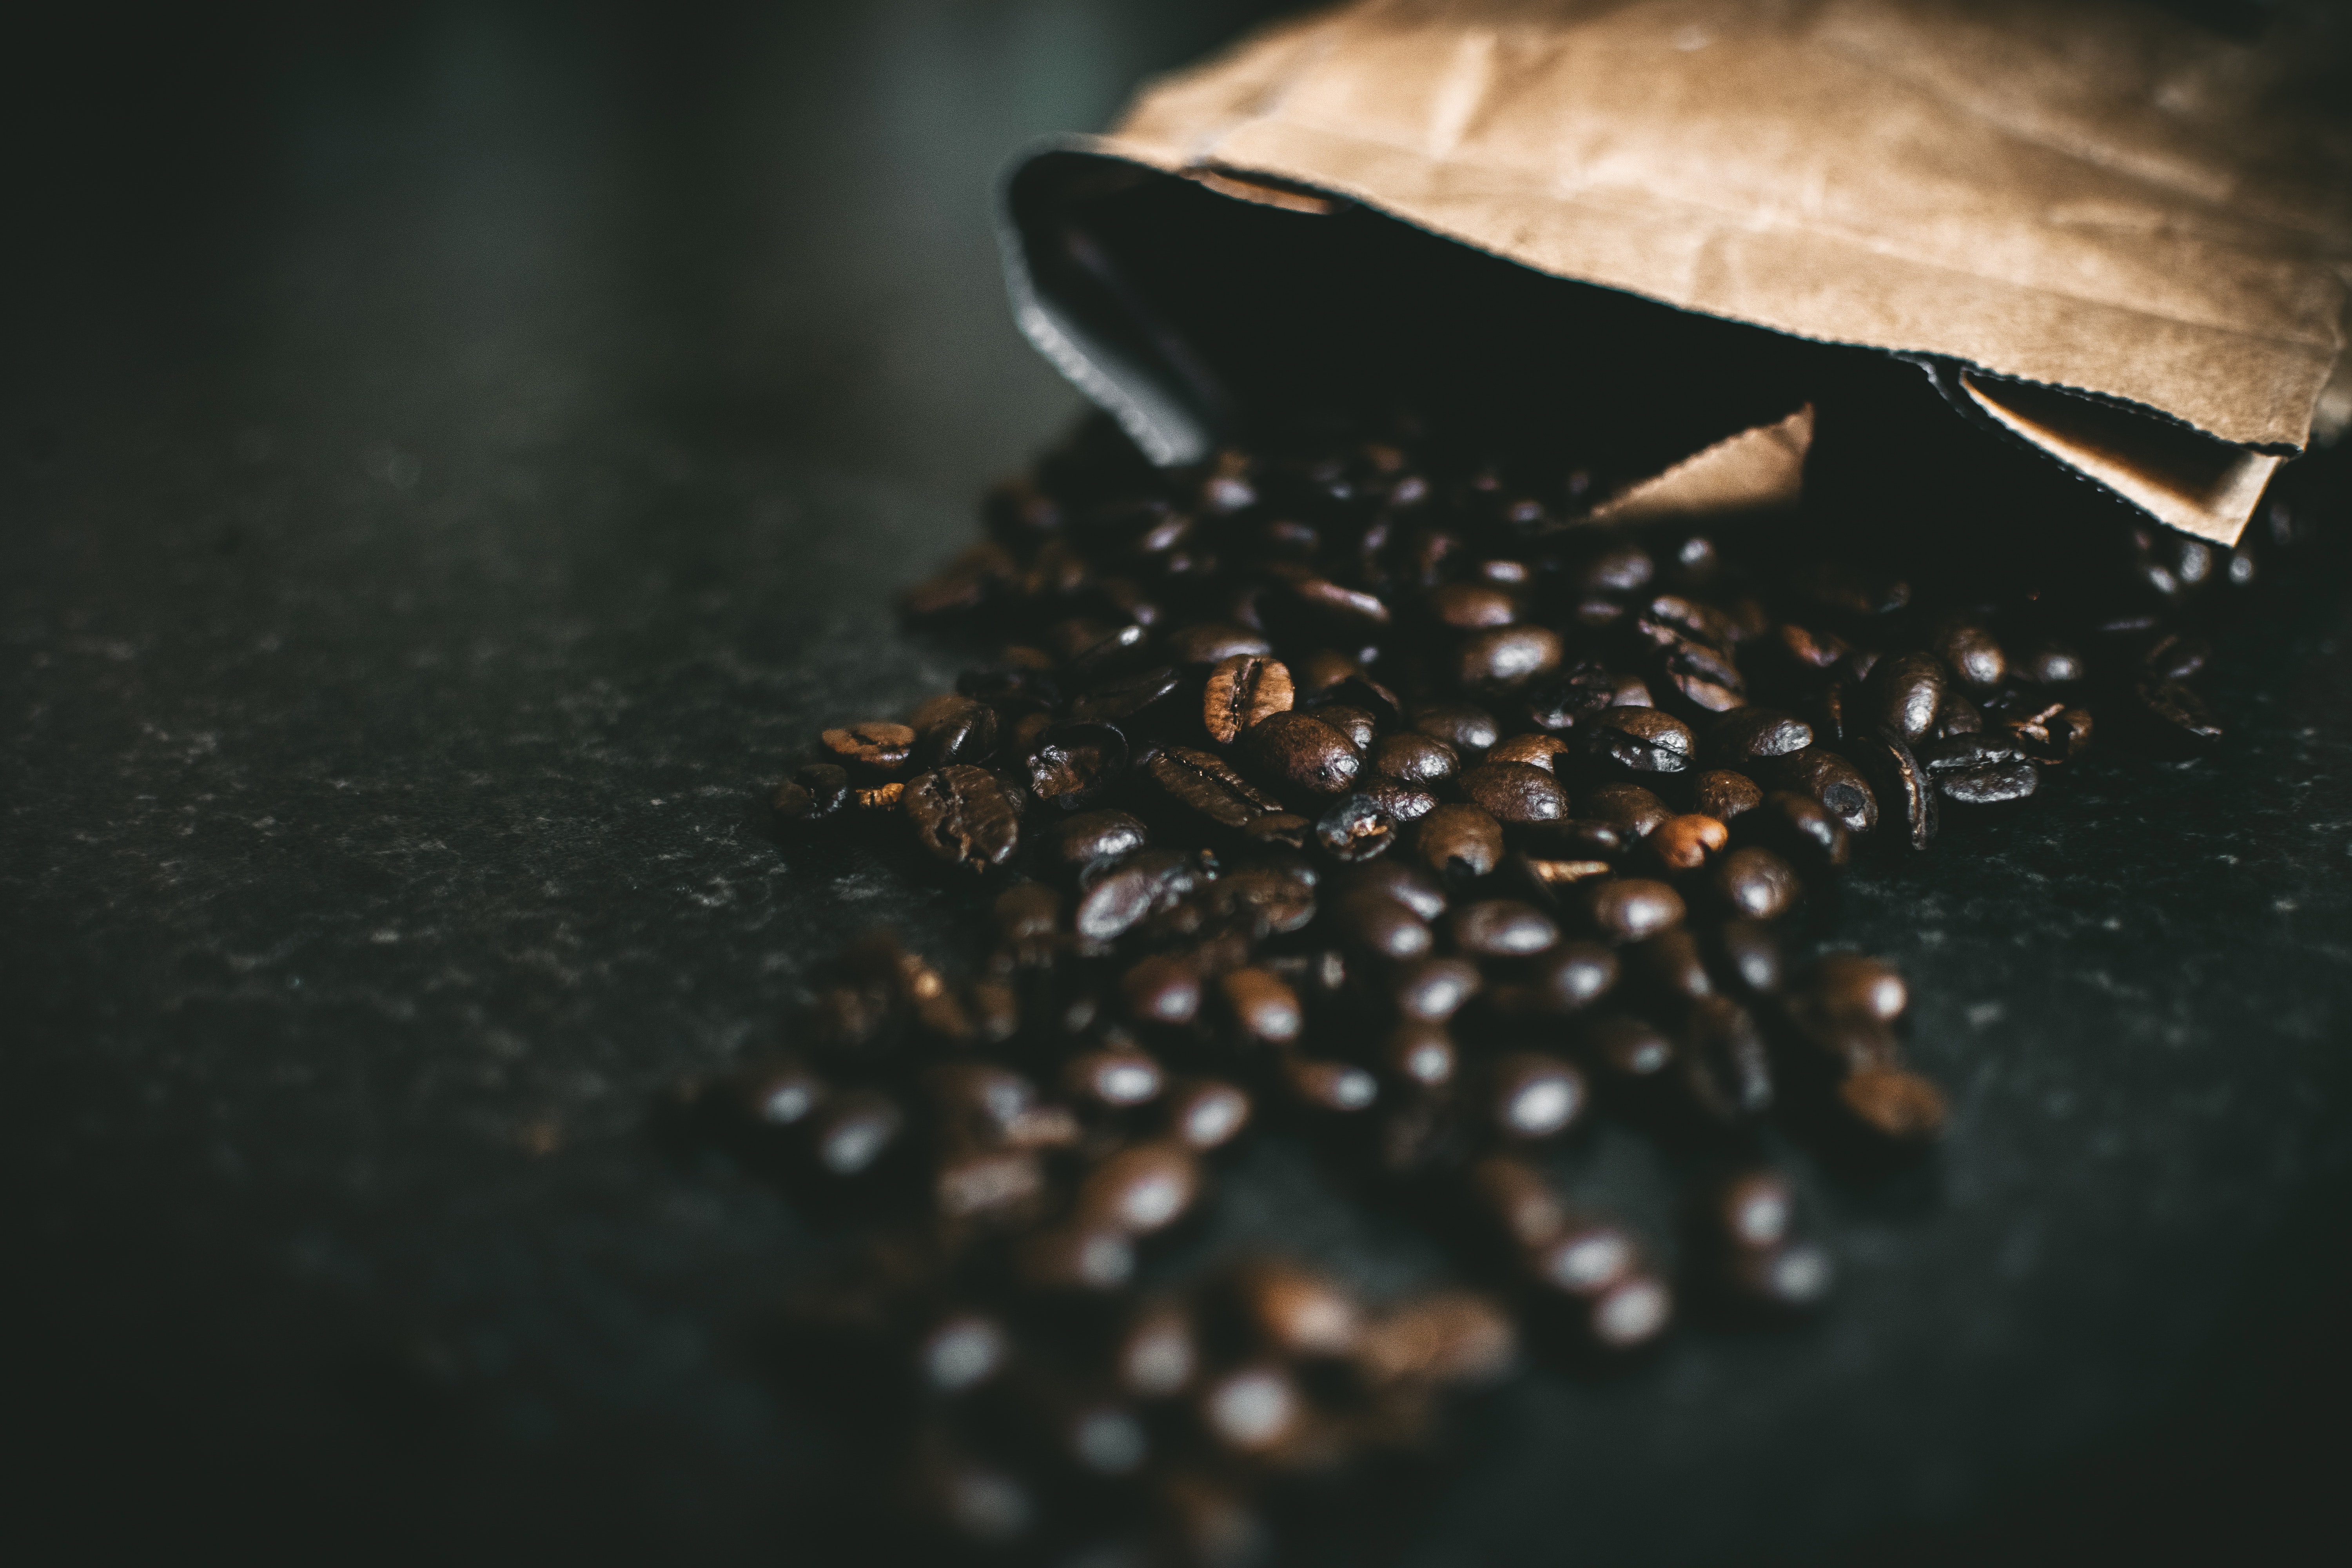
brown, macro photography, still life photography, photography